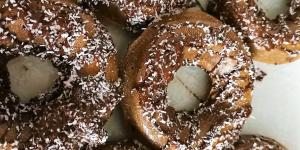
donas de avena